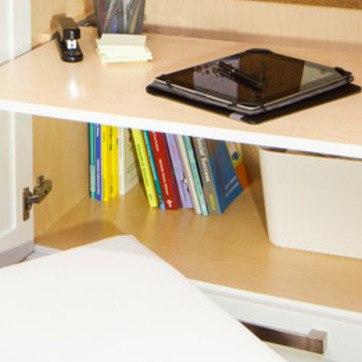
Material: paper